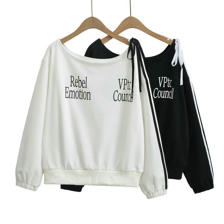
Label: Flat Lay